Quakenbrück

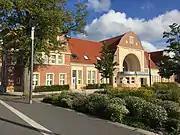
Quakenbrück station

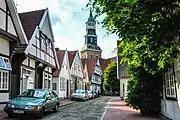
Church of St. Sylvester

Quakenbrück was founded in 1234 by the Bishop of Osnabrück, according to the earliest documents, although the area had been settled previously. It served as a border to the north of Osnabrück.